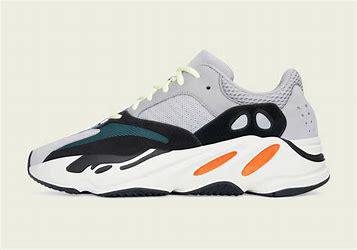
Brand: Adidas
Model: Yeezy Boost 700